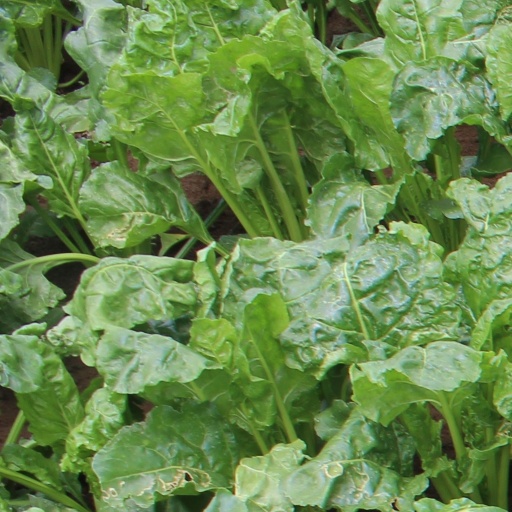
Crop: sugar beet